Huron Central Railway

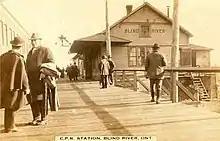
The Canadian Pacific Railway station in Blind River, Ontario, 1910.

Exploratory surveys had been conducted as early as 1871 along two prospective mainline routes connecting the Lakehead with the east: a direct inland route through the rugged terrain of the Canadian Shield (proposed by Sandford Fleming), and a "water route" which would use steamships to connect the Lakehead with a port on the north shore of Lake Huron, and then continue on via rail. The latter would pass through the newly formed Algoma District, paralleling the historic voyageur route through the North Channel of Lake Huron and connecting a number of pre-existing points or transportation corridors with the east: